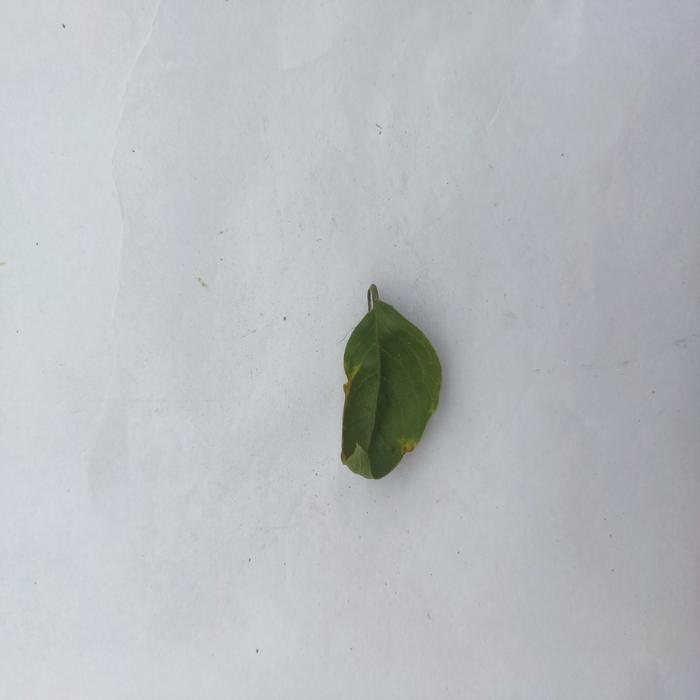
Crop: Aegle Marmelos
Leaf condition: Leaf_Curl